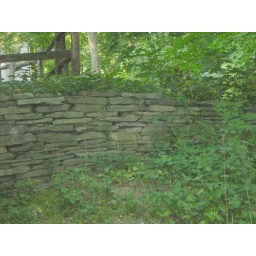
stone wall near or in the cemetery